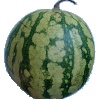
Label: watermelon